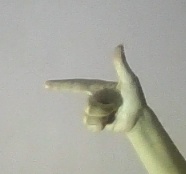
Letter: yaa